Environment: real
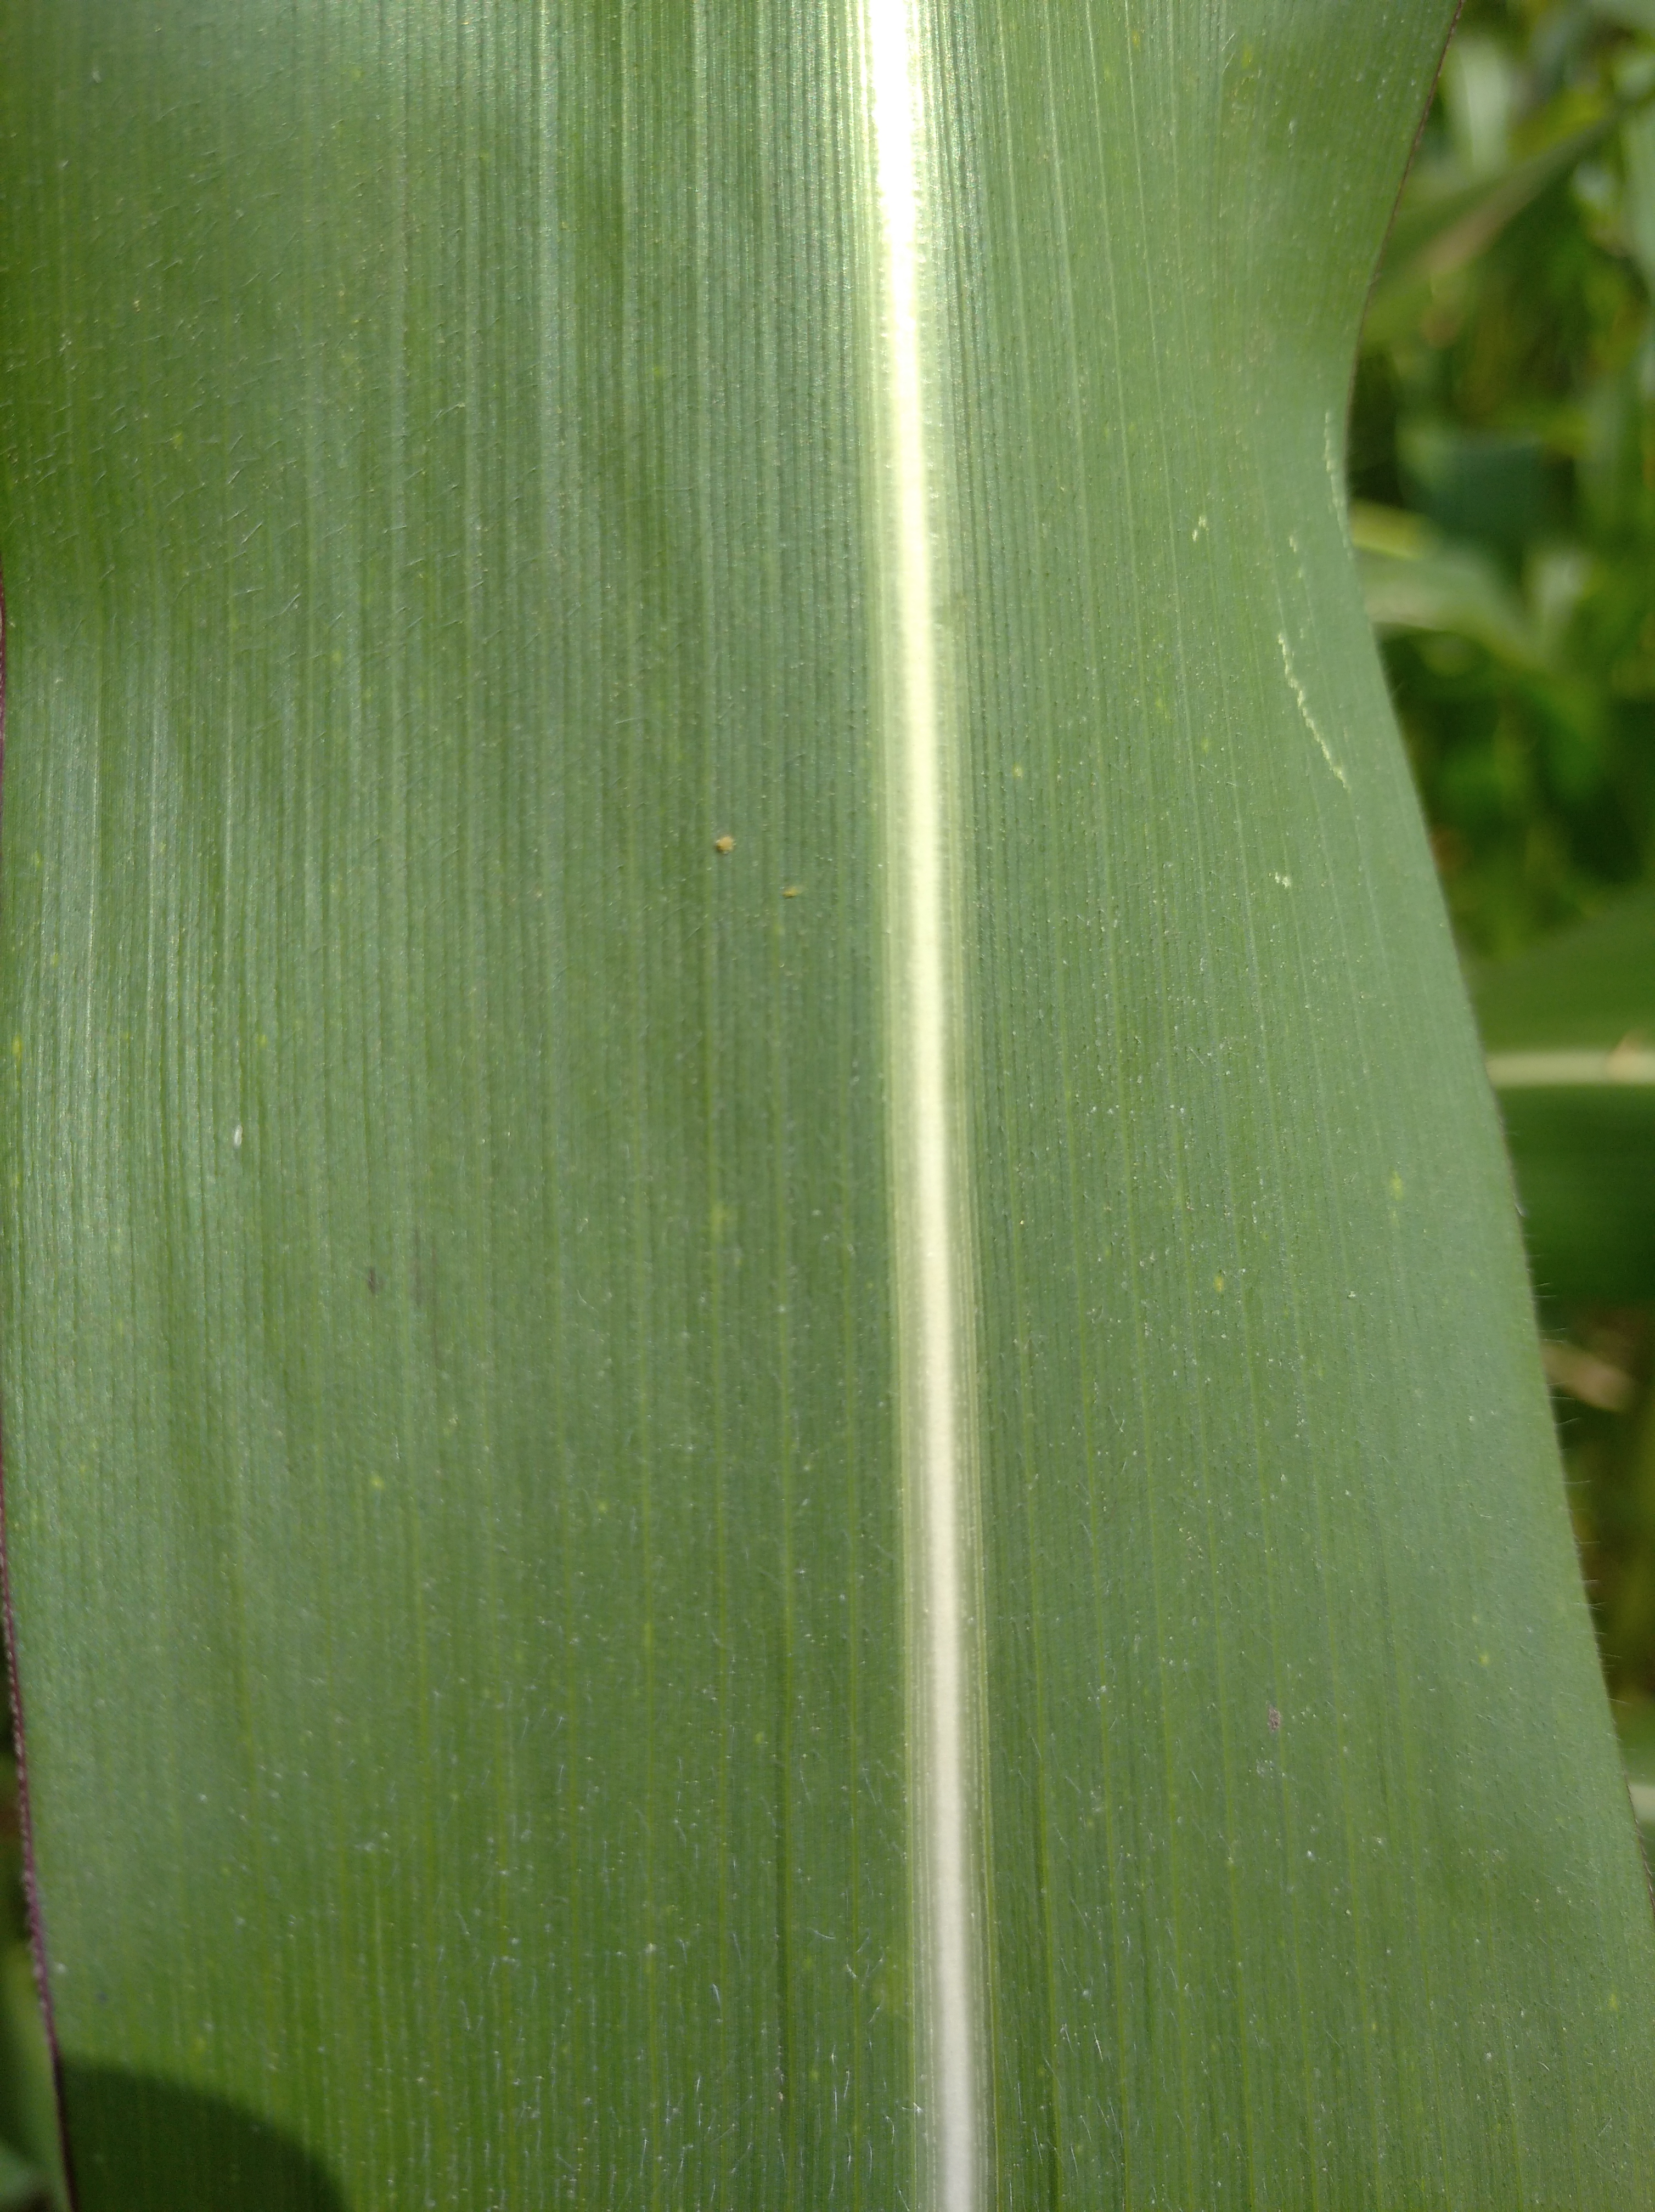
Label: healthy